Luis Fernández (painter)

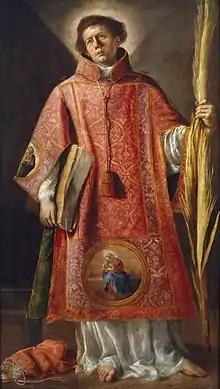
"San Lorenzo", 1632, now in the Museo del Prado

Luis Fernández (1594–1654), a Spanish historical painter, both in oil and in fresco, born at Madrid in 1594, was a pupil of Eugenio Caxes. There are by him in the cross-walk of the convent of La Merced Calzada scenes from the life of St. Ramon, painted in 1625, and in Santa Cruz were several frescoes and oil paintings, which perished, however, by fire in the 17th century. His works, executed in the style of his master, are distinguished for correctness of design and beauty of colouring. He died at Madrid in 1654.